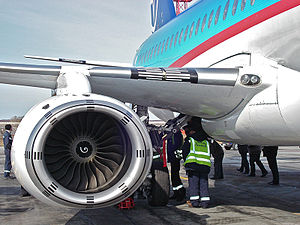
Sukhoj Superjet 100 / Galleri
Sukhoj Superjet 100, også betegnet som SSJ 100, er et russisk narrow body passagerfly udviklet af Sukhoi Civil Aircraft Company i samarbejde med Boeing. Sukhoi Civil Aircraft Company var oprindeligt ejet af den russiske flyvirksomhed Sukhoj og af Alenia Aeronautica, et datterselskab af italienske Finmeccanica, i dag Leonardo. Leonardo har dog solgt sin andel af Sukhoi Civil Aircraft Company, men samarbejder fortsat om projektet. I december 2018 foretog Sukhojs moderselskab, det statsejede russiske flykonglomerat United Aircraft Corporation, en omstrukturering, hvor Superjet 100 udvikling og produktion blev flyttet fra Sukhoj til et andet af UAC's datterselskaber, Irkut.